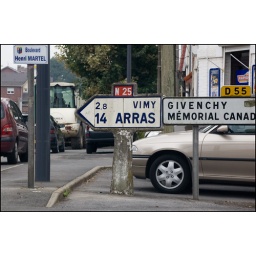
111 - Old Michelin road sign in Avion (62)